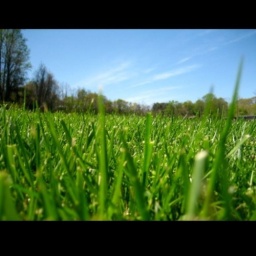
Laying around in the green grass wishing for vacation.